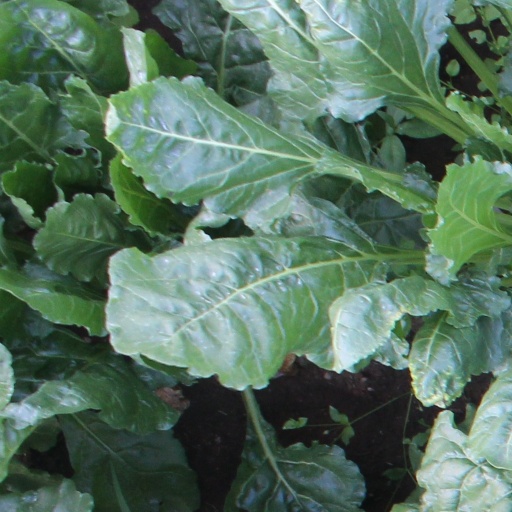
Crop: sugar beet